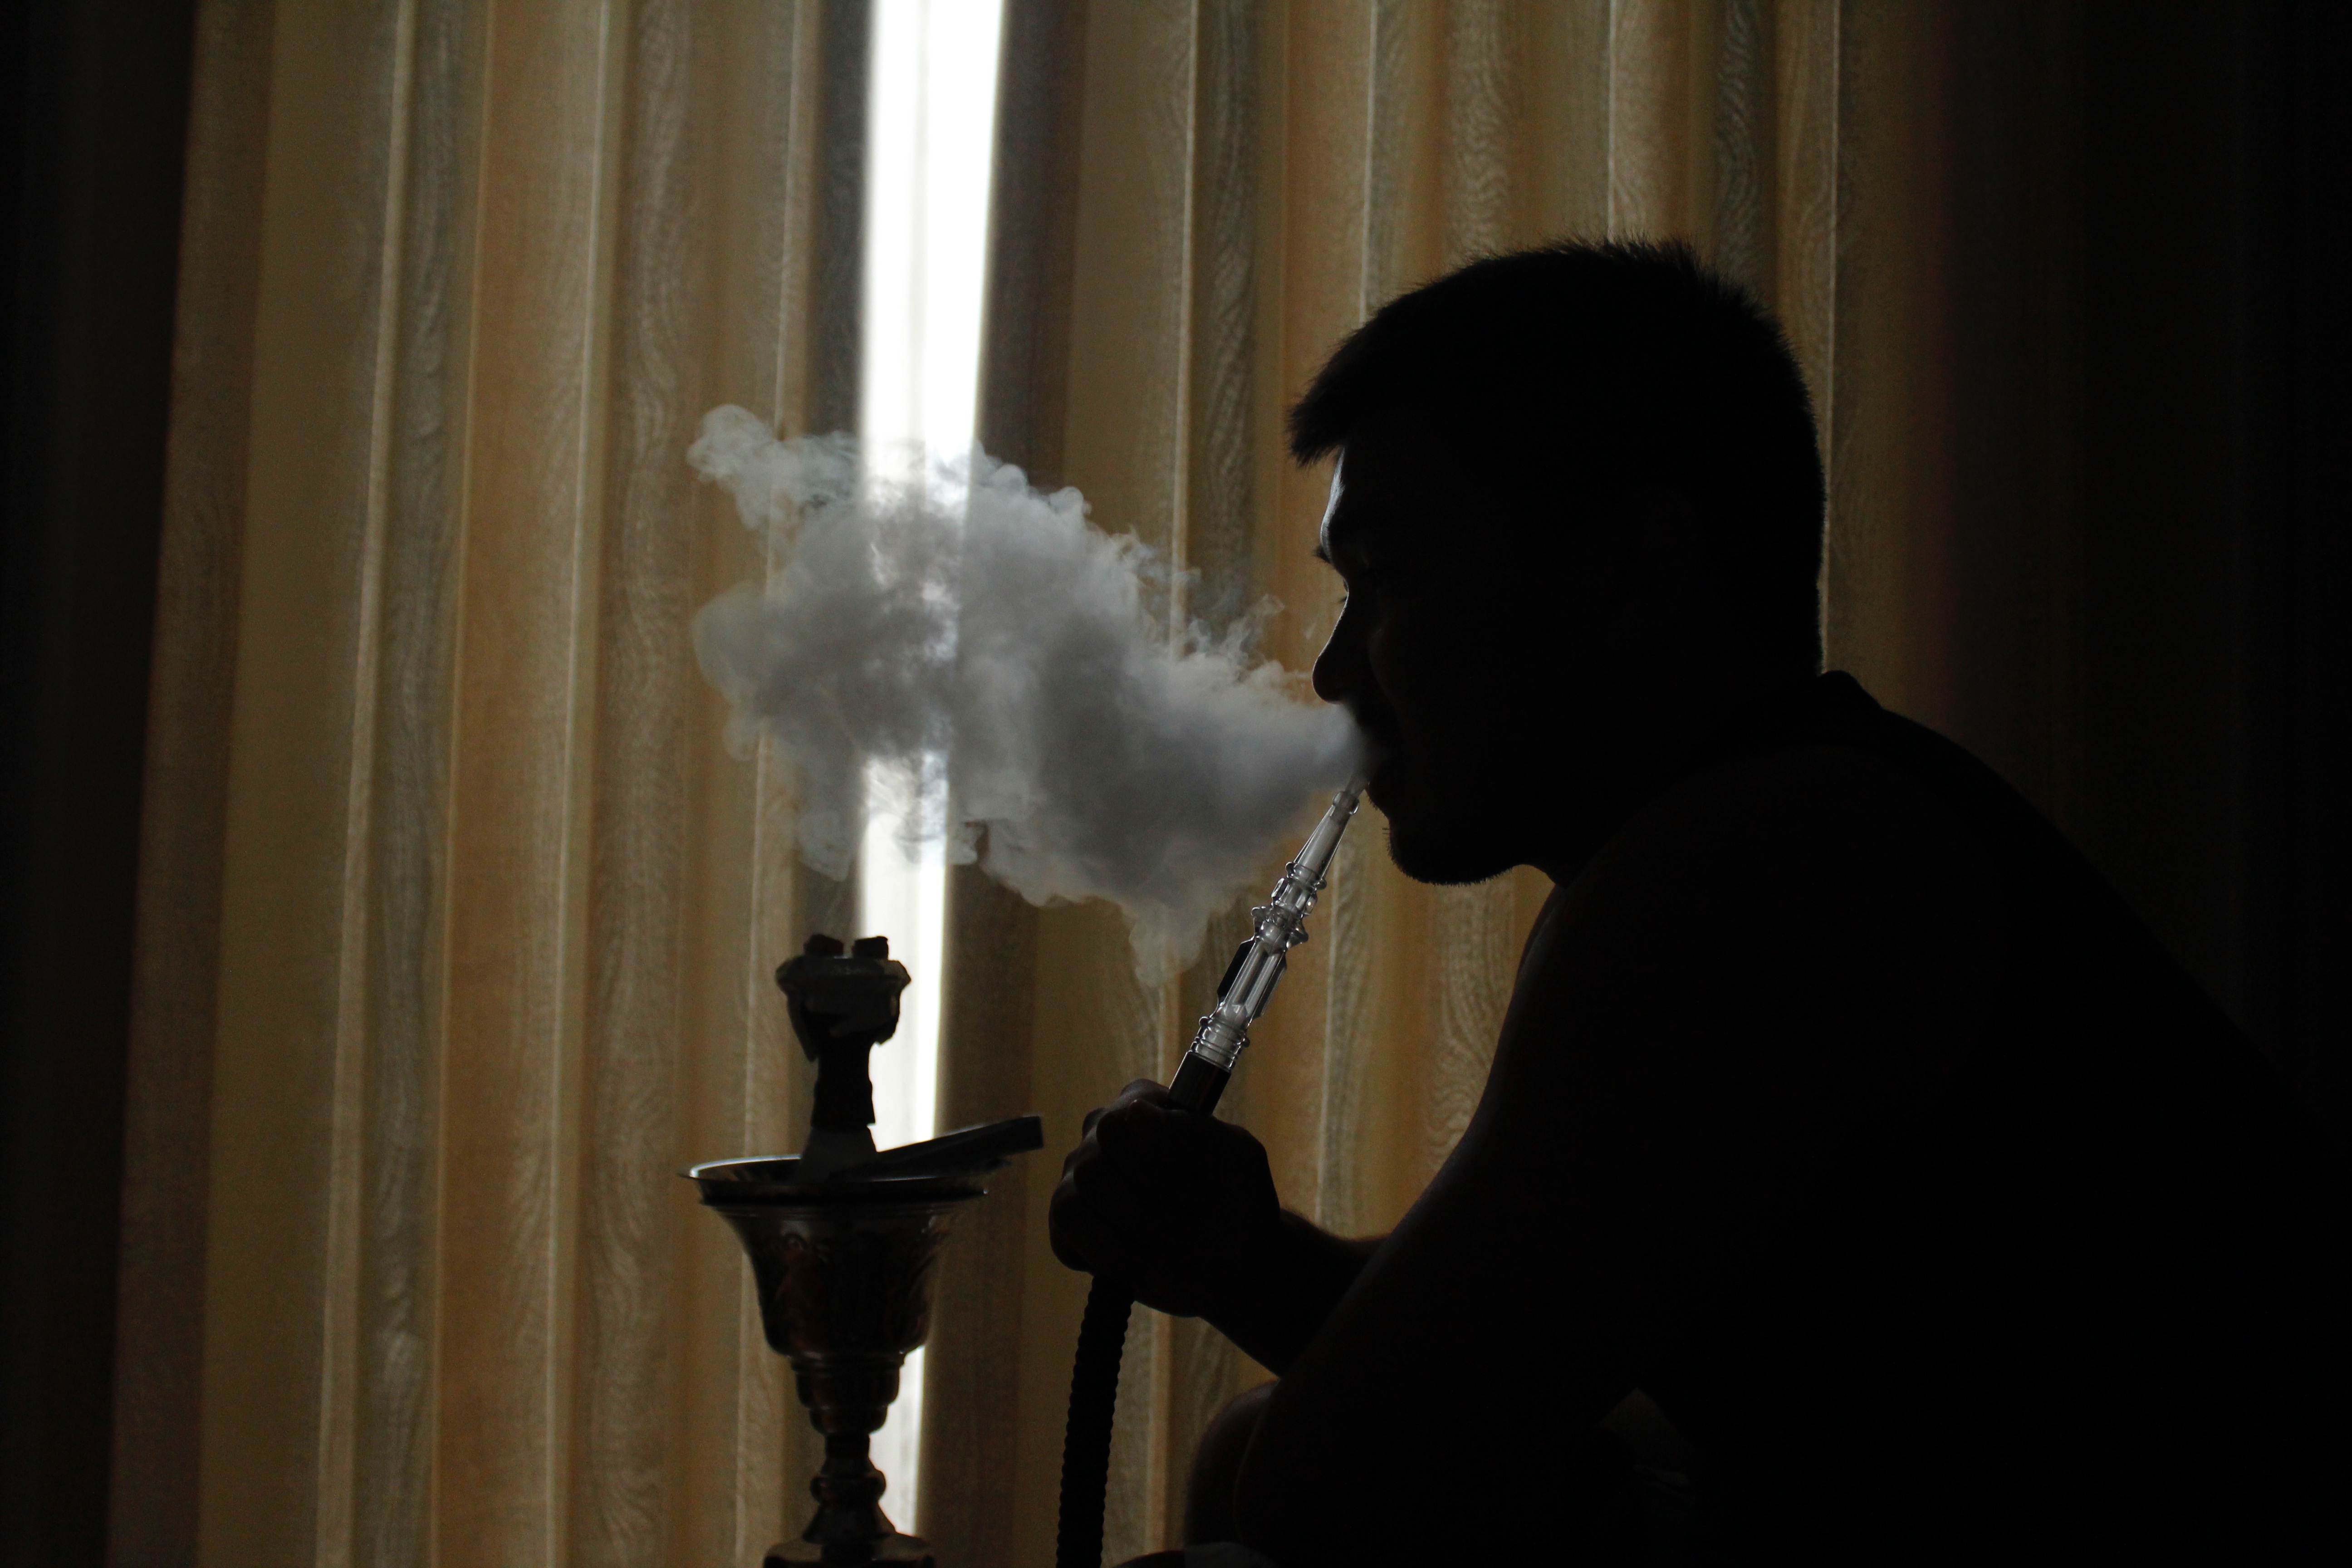
man, silhouette, light, smoke, smoking, darkness, hookah, tobacco, nicotine